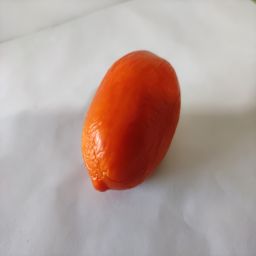
Crop: Tomato
Quality: Old